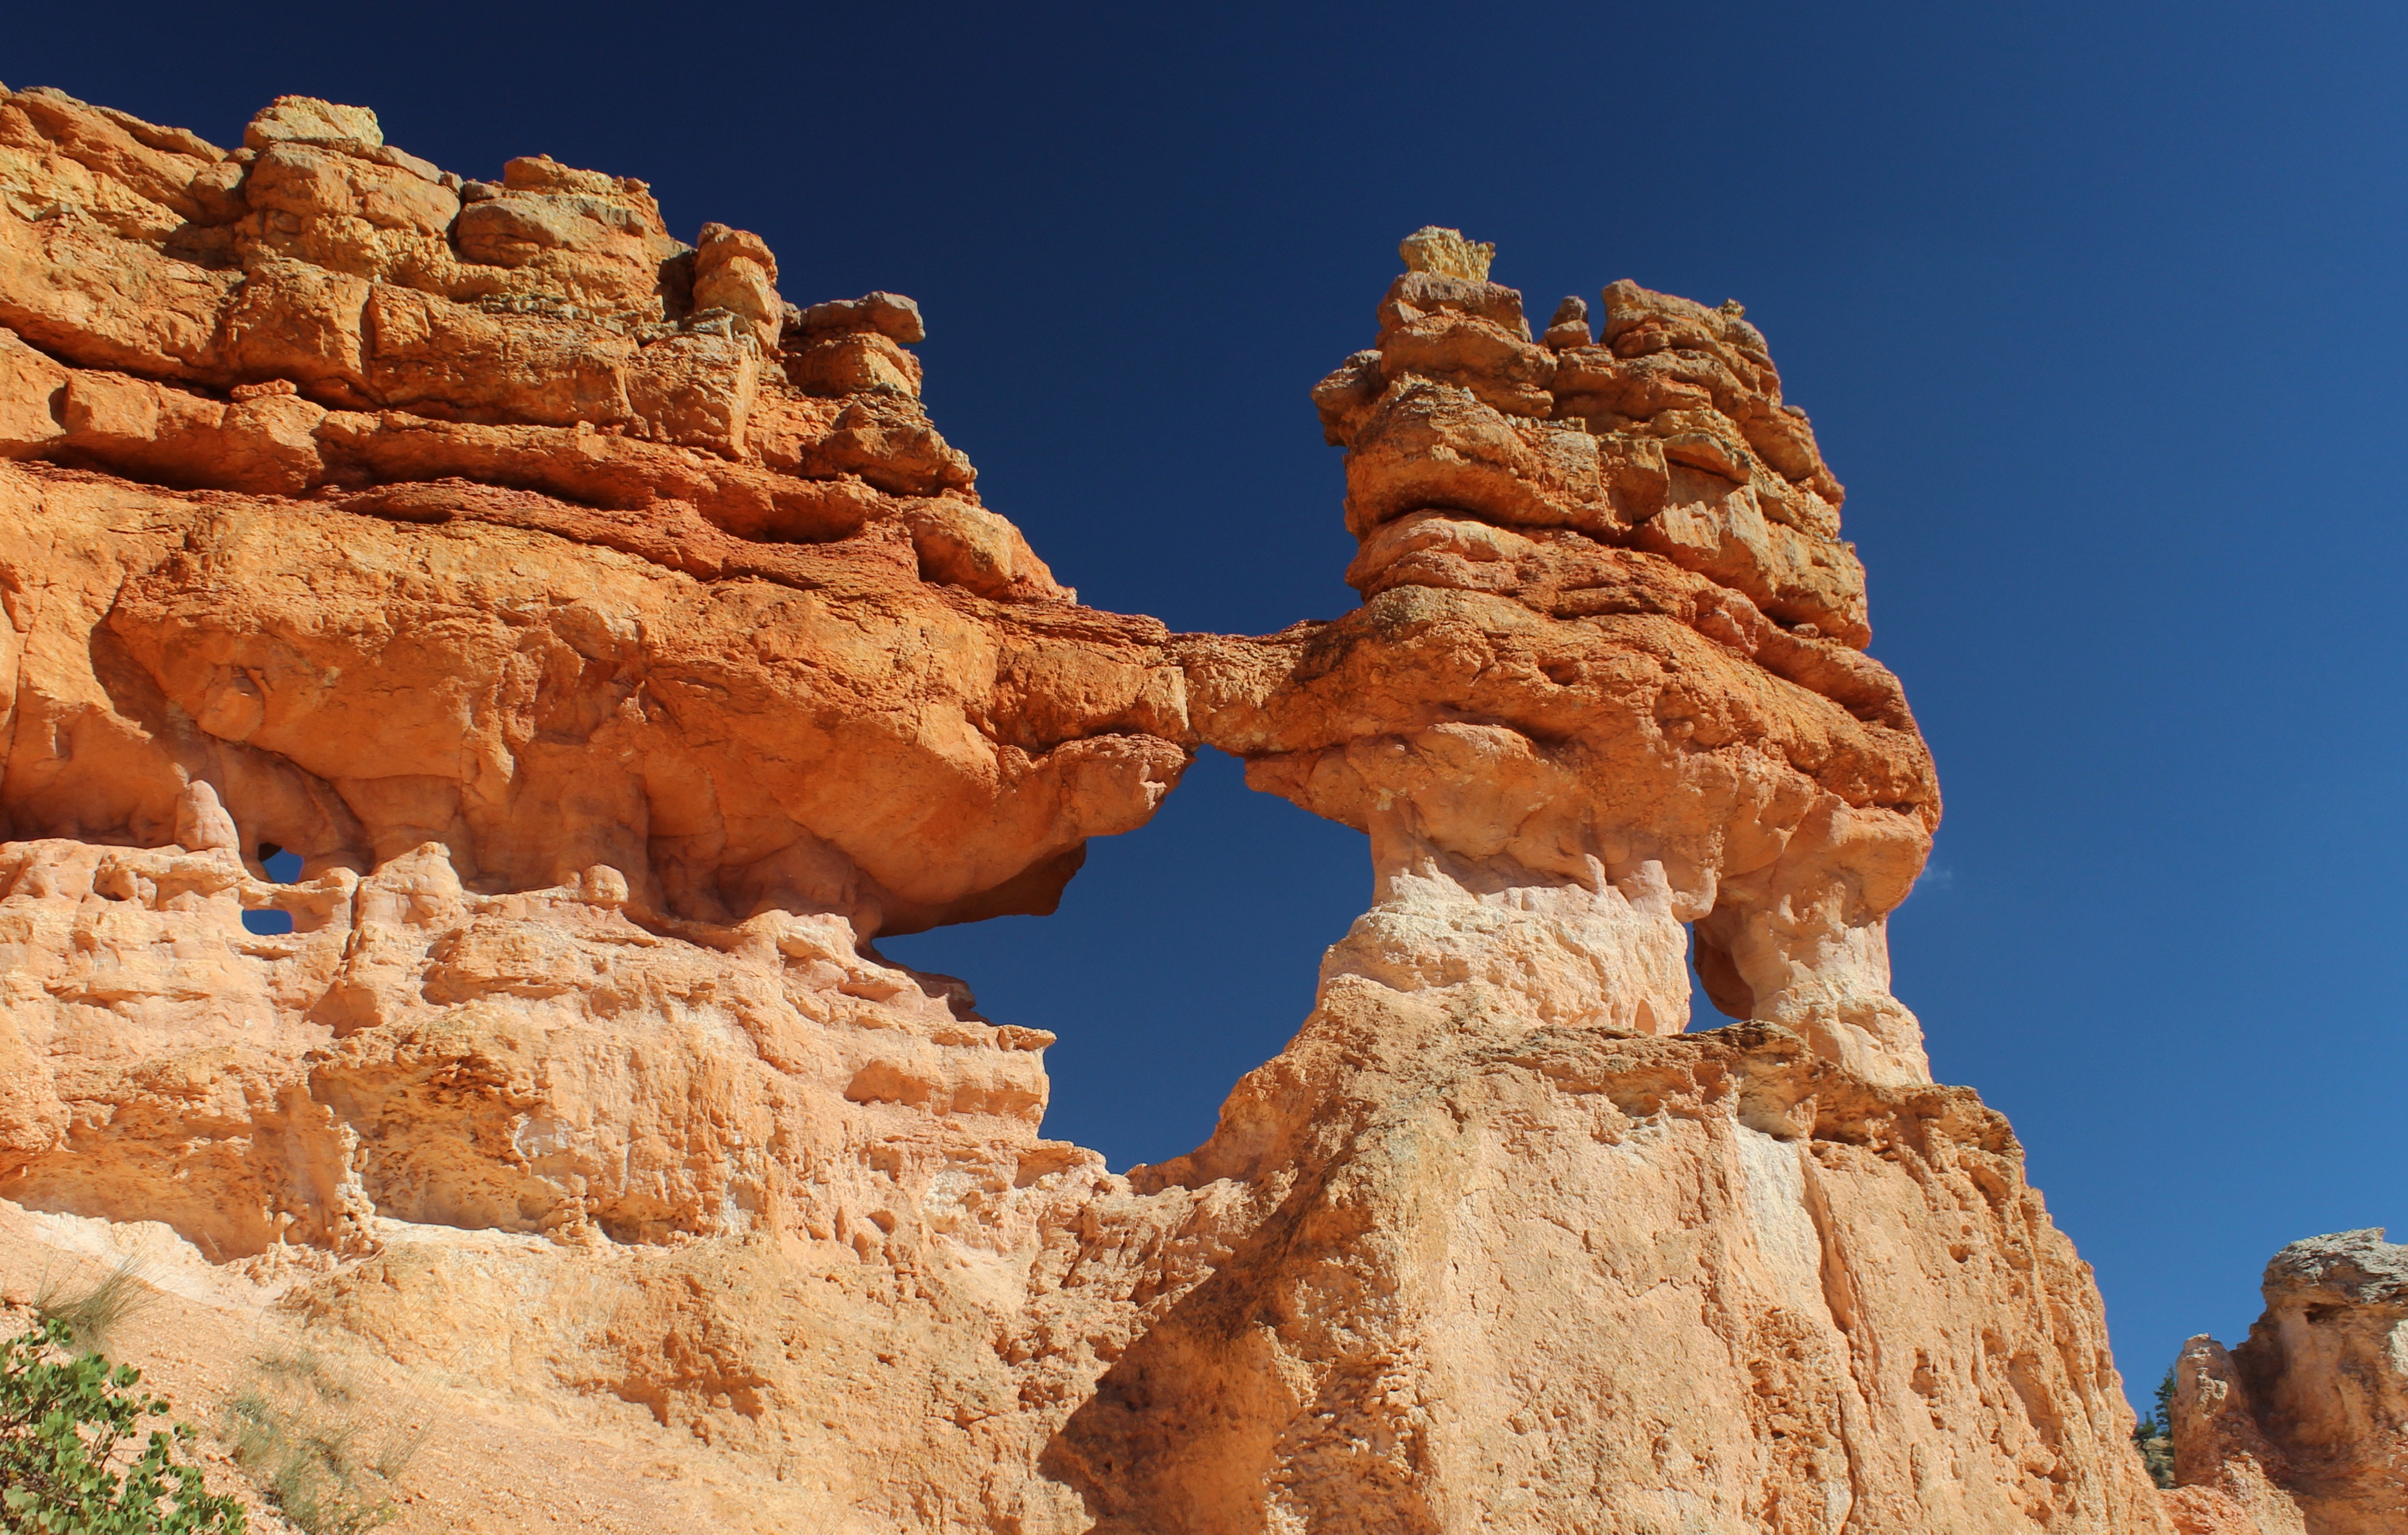
landscape, rock, desert, valley, formation, arch, usa, canyon, national park, geology, utah, badlands, bryce canyon, wadi, butte, landform, historic site, ancient history, geographical feature